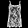
Label: Shirt